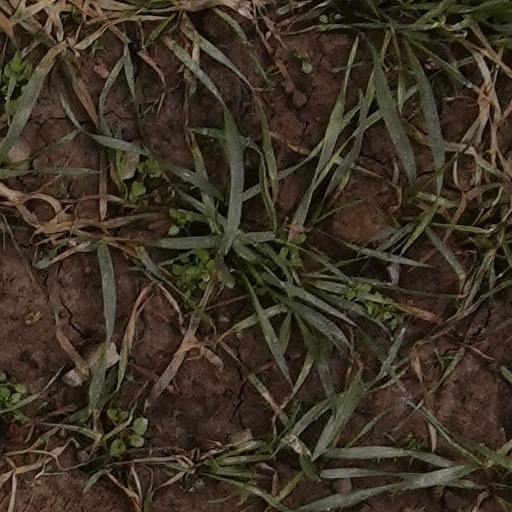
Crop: wheat